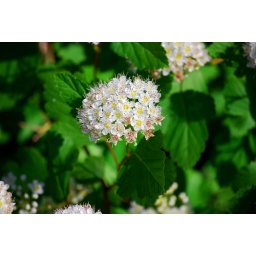
Beautiful white flowers on the beach of Lake Michigan near Charlevoix.